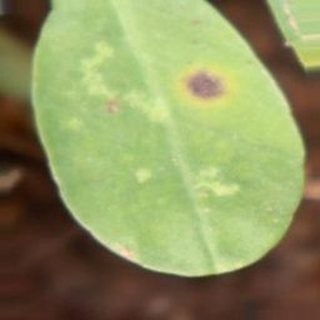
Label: groundnut_early_leaf_spot